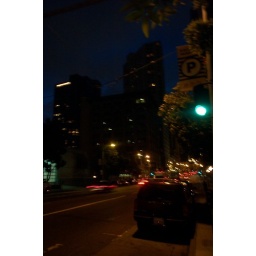
A blurrish night shot of the street as I'm walking back. The Argent Hotel is the tall building in the middle.